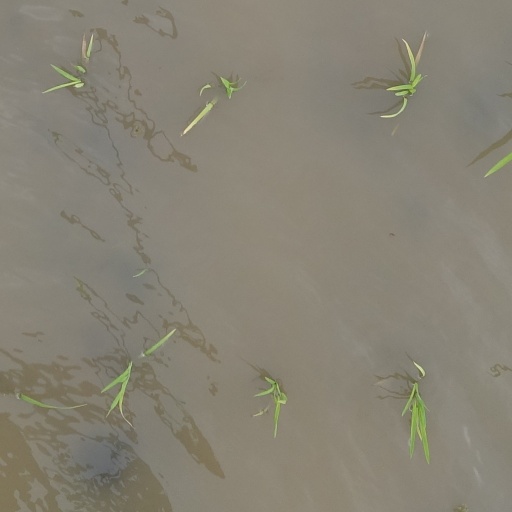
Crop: rice